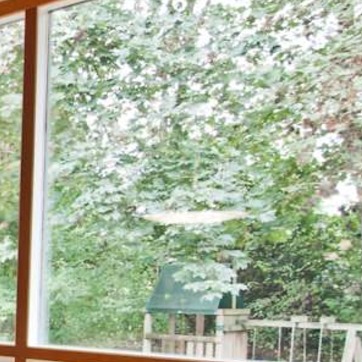
Material: glass